Shayne Neumann

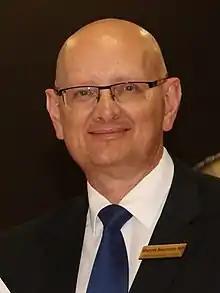
Neumann in 2018

Shayne Kenneth Neumann (born 26 August 1961) is an Australian politician. He was elected to the Federal seat of Blair in November 2007, and re-elected in 2010, 2013, 2016, 2019, 2022 and 2025. In March 2013, Shayne was appointed Parliamentary Secretary to the Attorney-General and Parliamentary Secretary for Health and Ageing. After the 2013 Federal election, he was appointed Shadow Minister for Indigenous Affairs and for Ageing. In 2016, he was appointed Shadow Minister for Immigration and Border Protection. After the 2019 Federal election, he was appointed Shadow Minister for Veterans' Affairs and Defence Personnel.